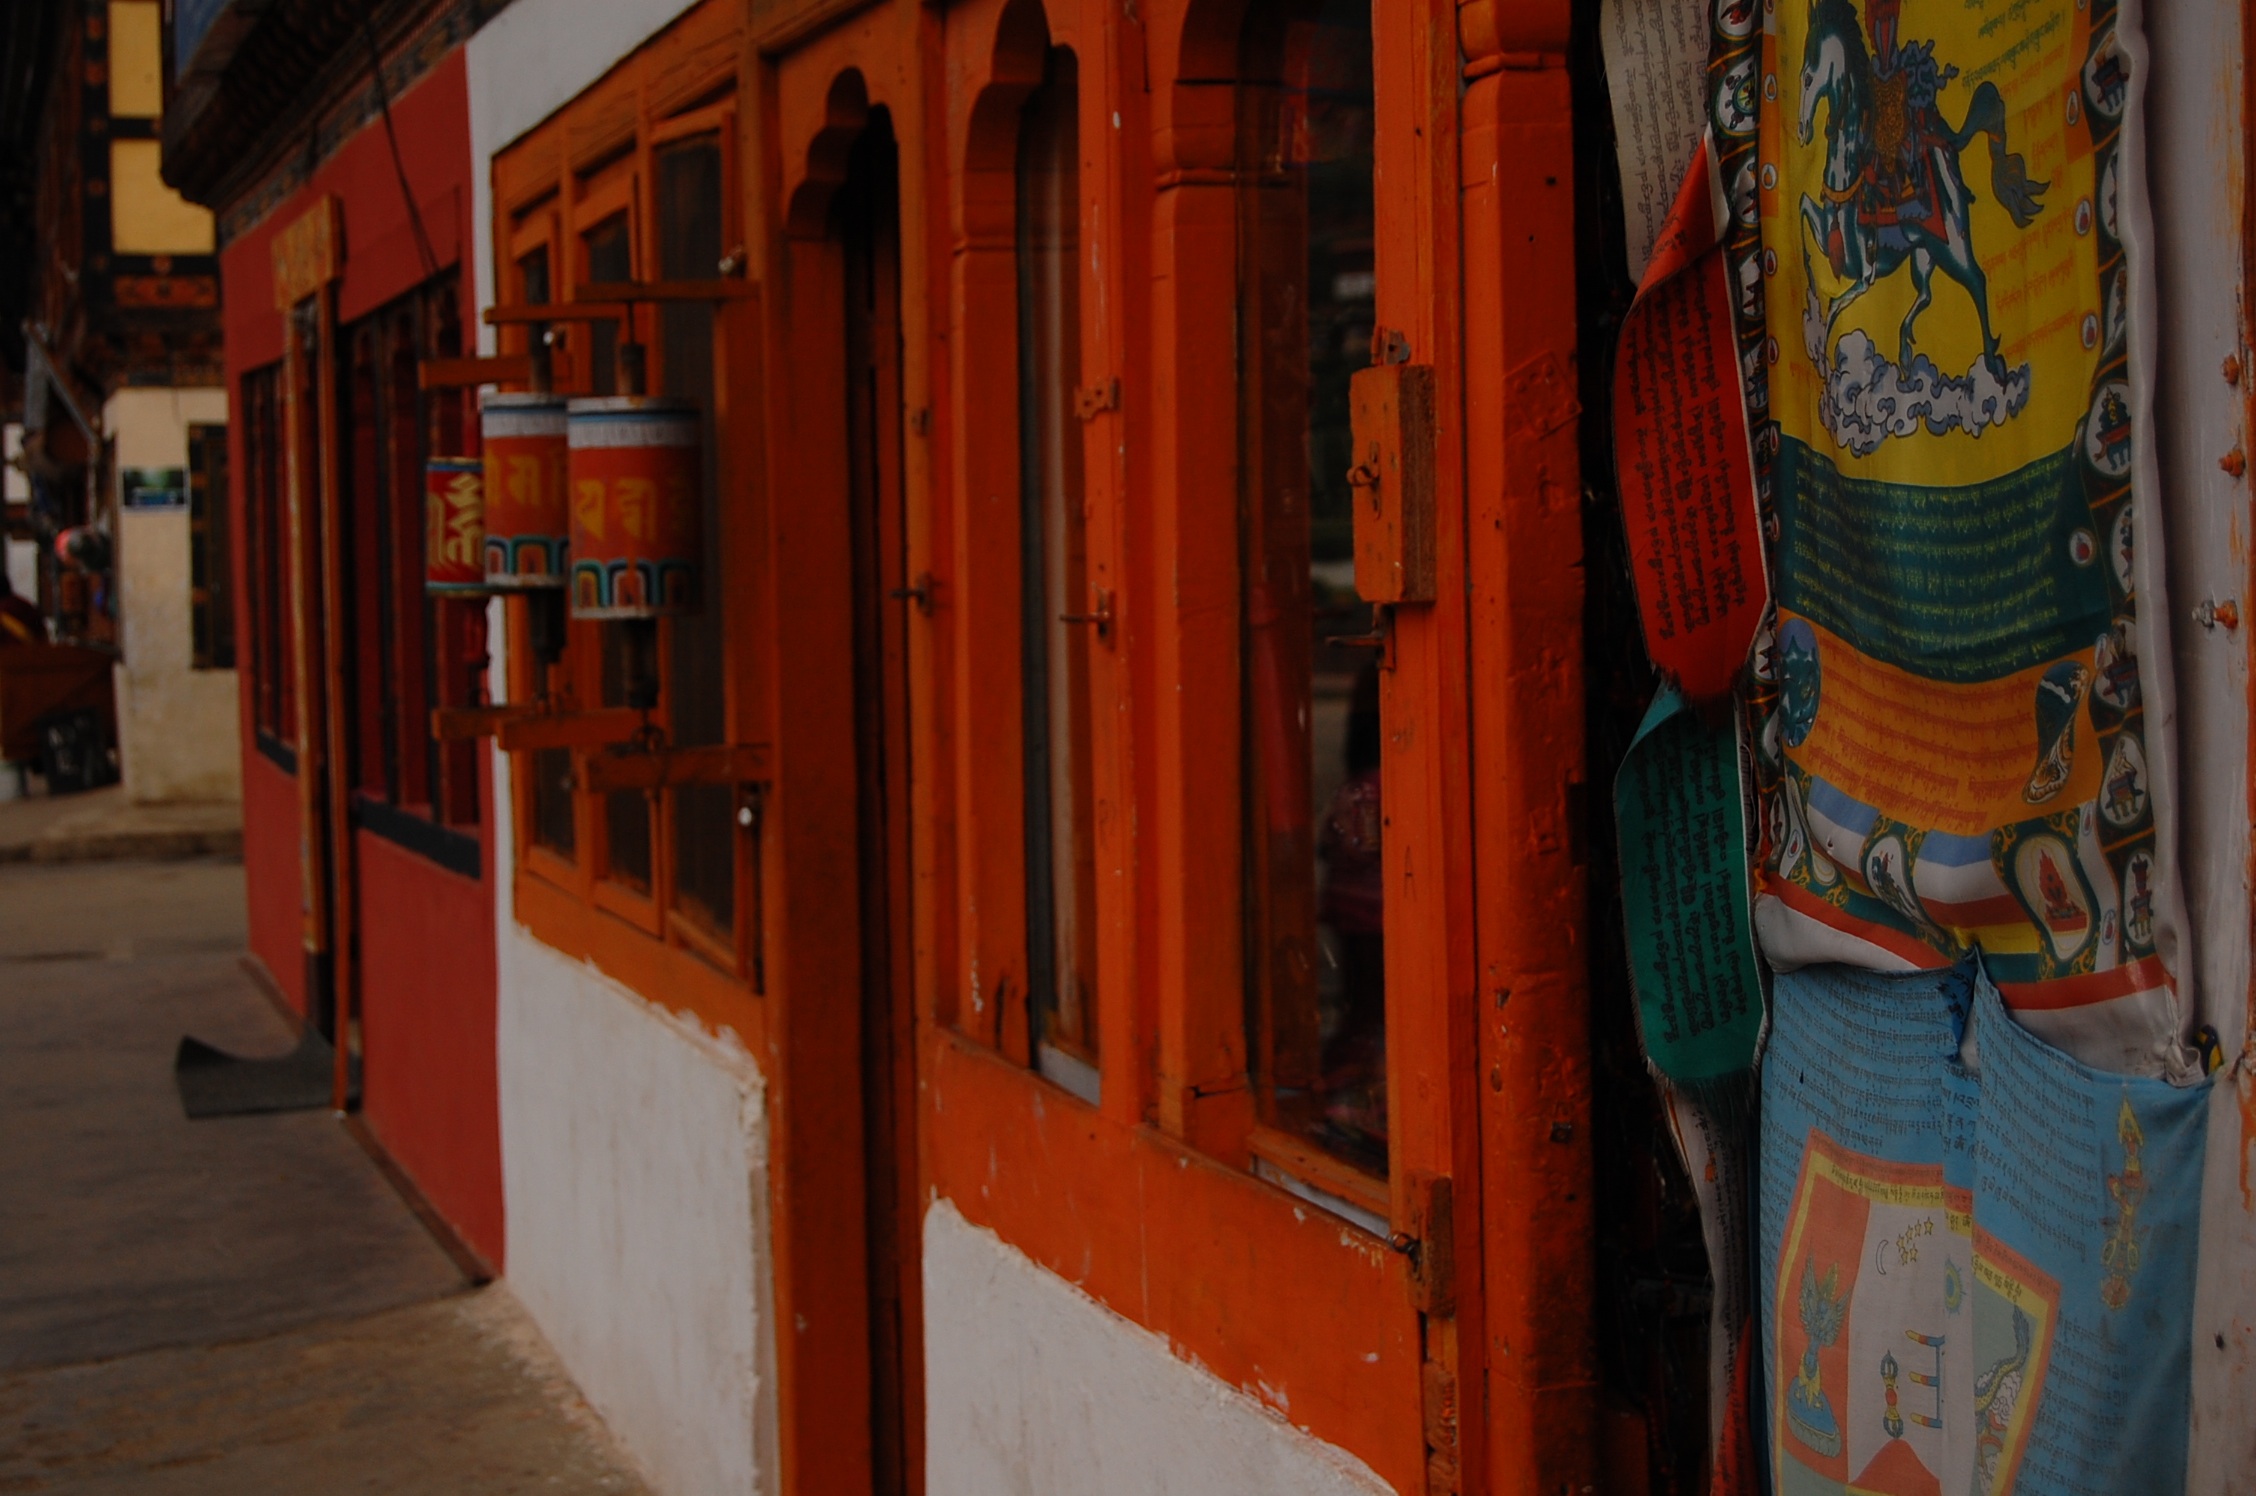
wood, color, stall